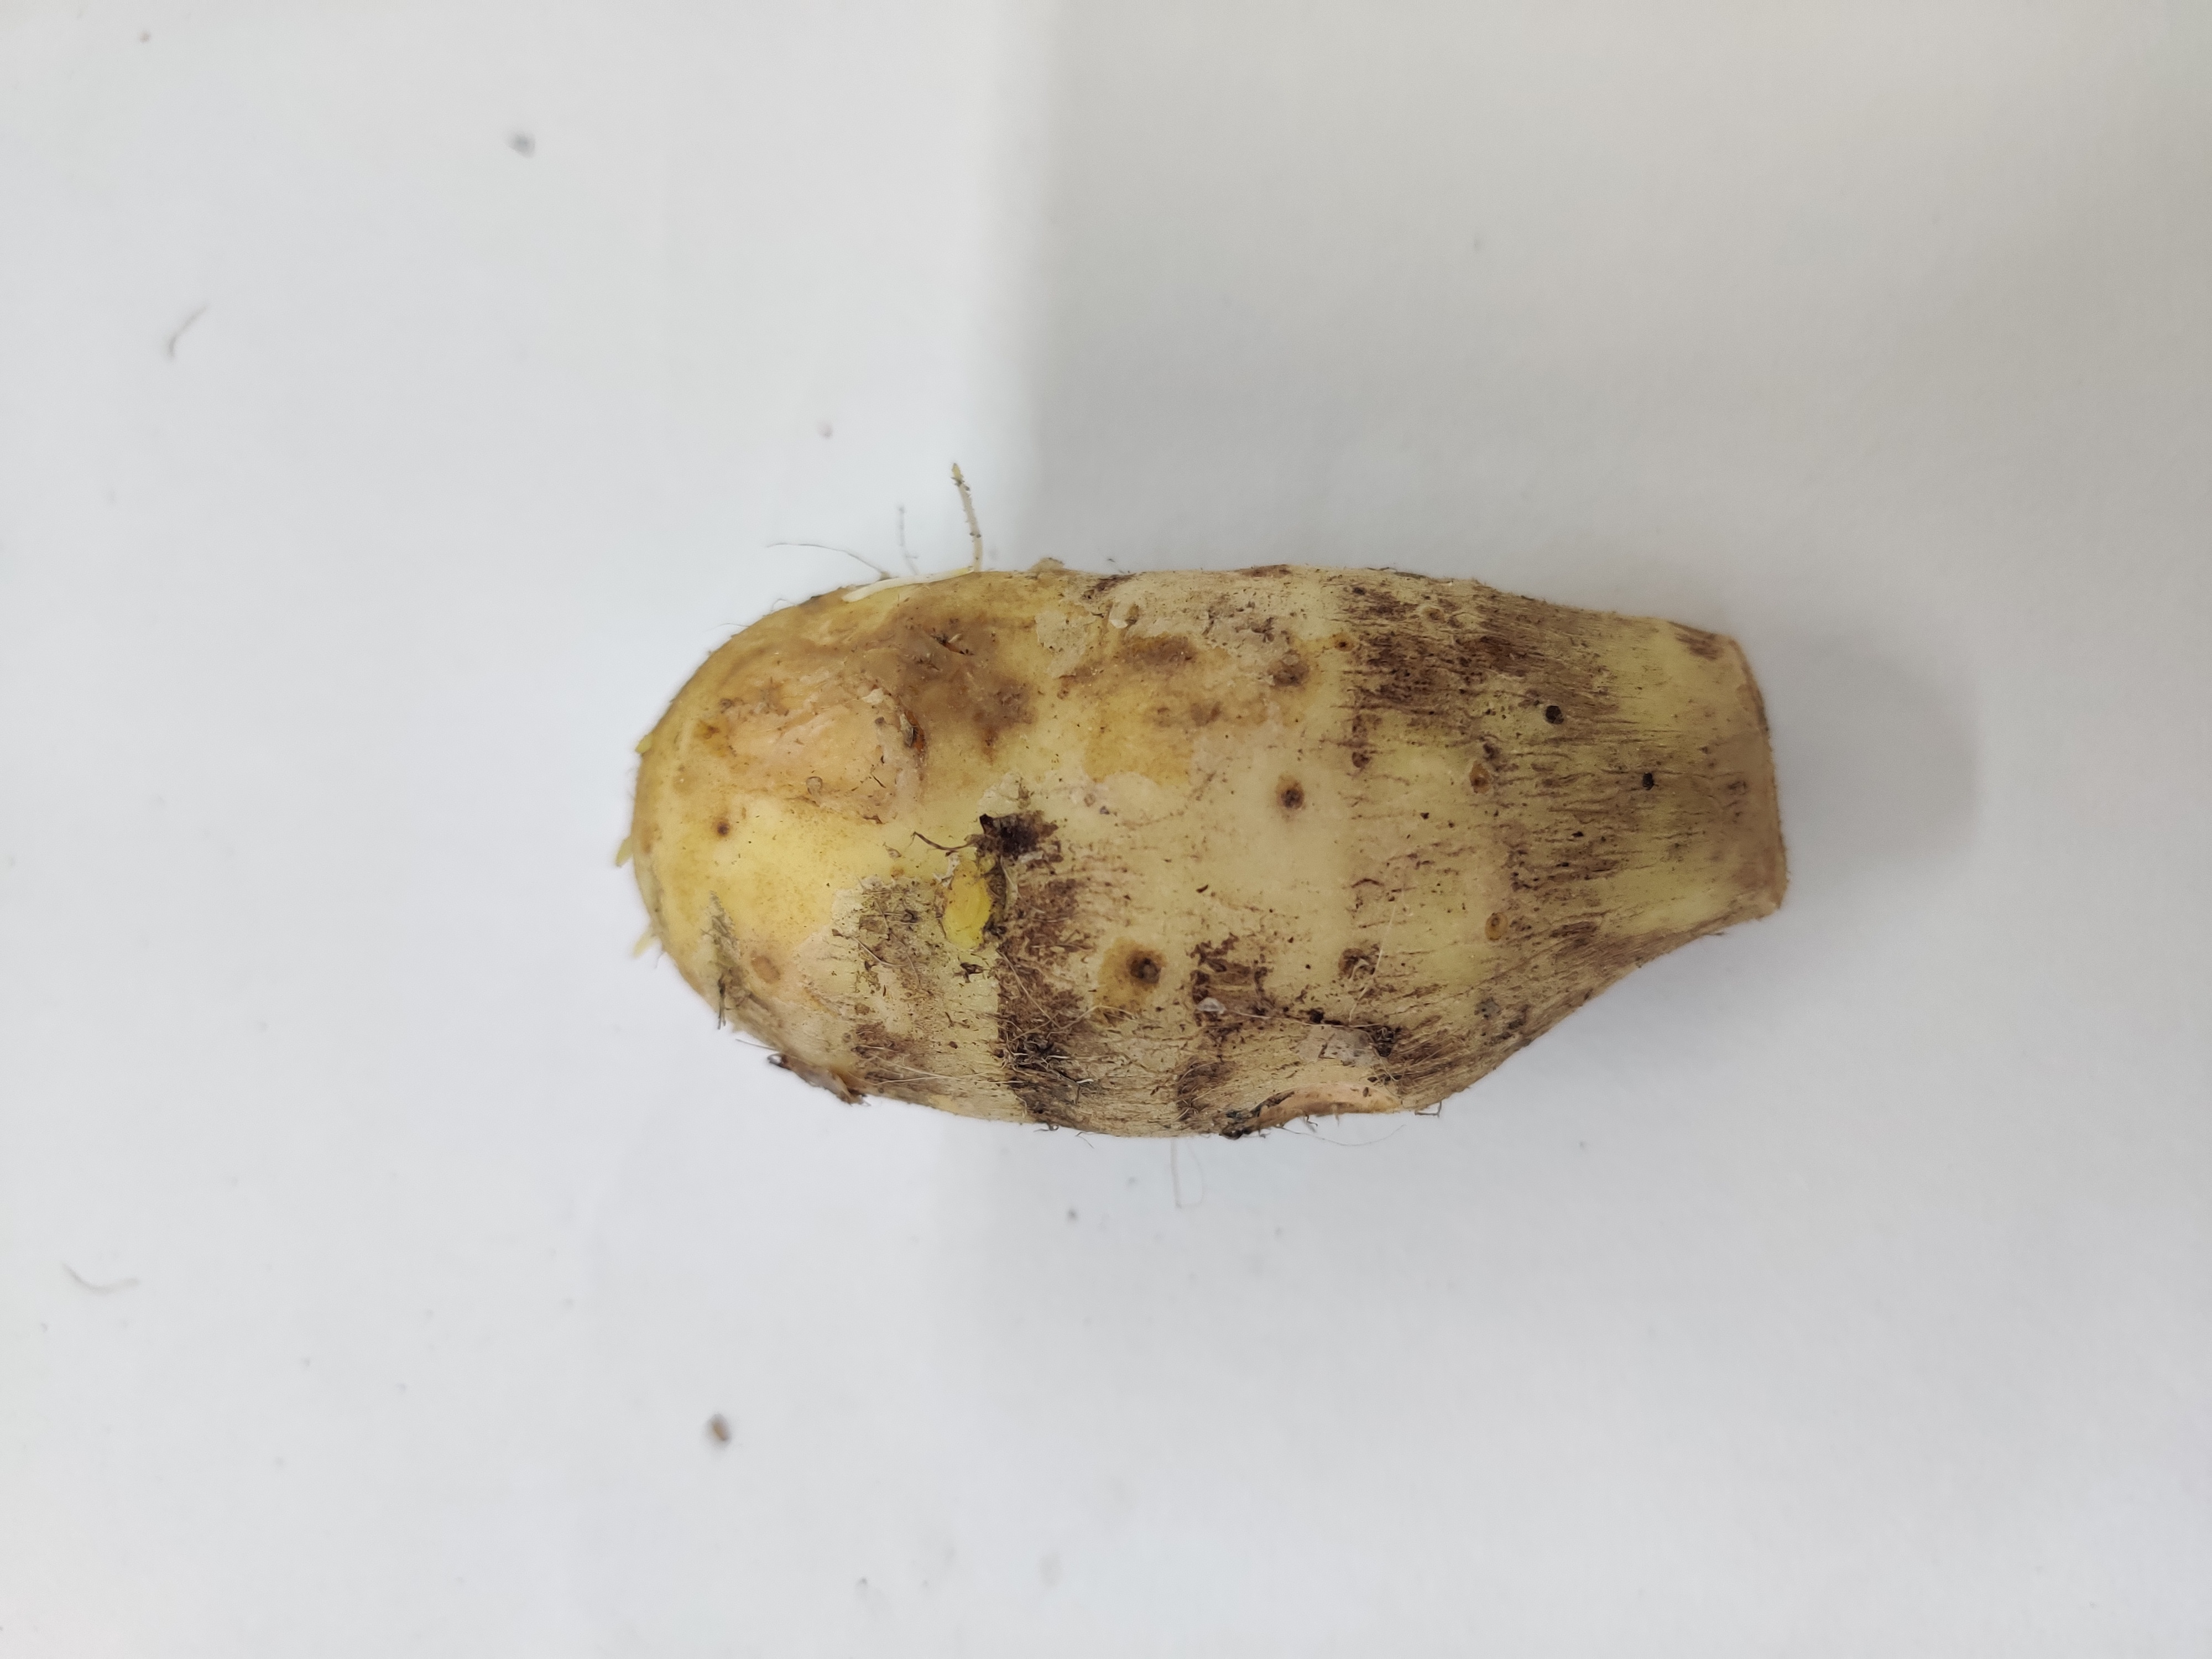
Crop: Taro root
Condition: Damaged